Red-and-blue lory

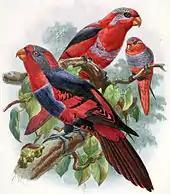
"E. h. challengeri" (left) and the extinct subspecies "E. h. histrio" (right).

"E. h. histrio" is thought to have become extinct due to deforestation. The subspecies "E. h. challengeri", formerly thought to have existed on Miangas or Nenusa, was also previously thought to have been driven to extinction, with the populations on the Talaud Islands belonging to the subspecies "E. h. talautensis". However, the purported range of "challengeri" has never been established and is thus thought to be erroneous, so it was synonymized with "E. h. talautensis" by the International Ornithological Congress in 2022, thus "reviving" "challengeri" as an extant subspecies.